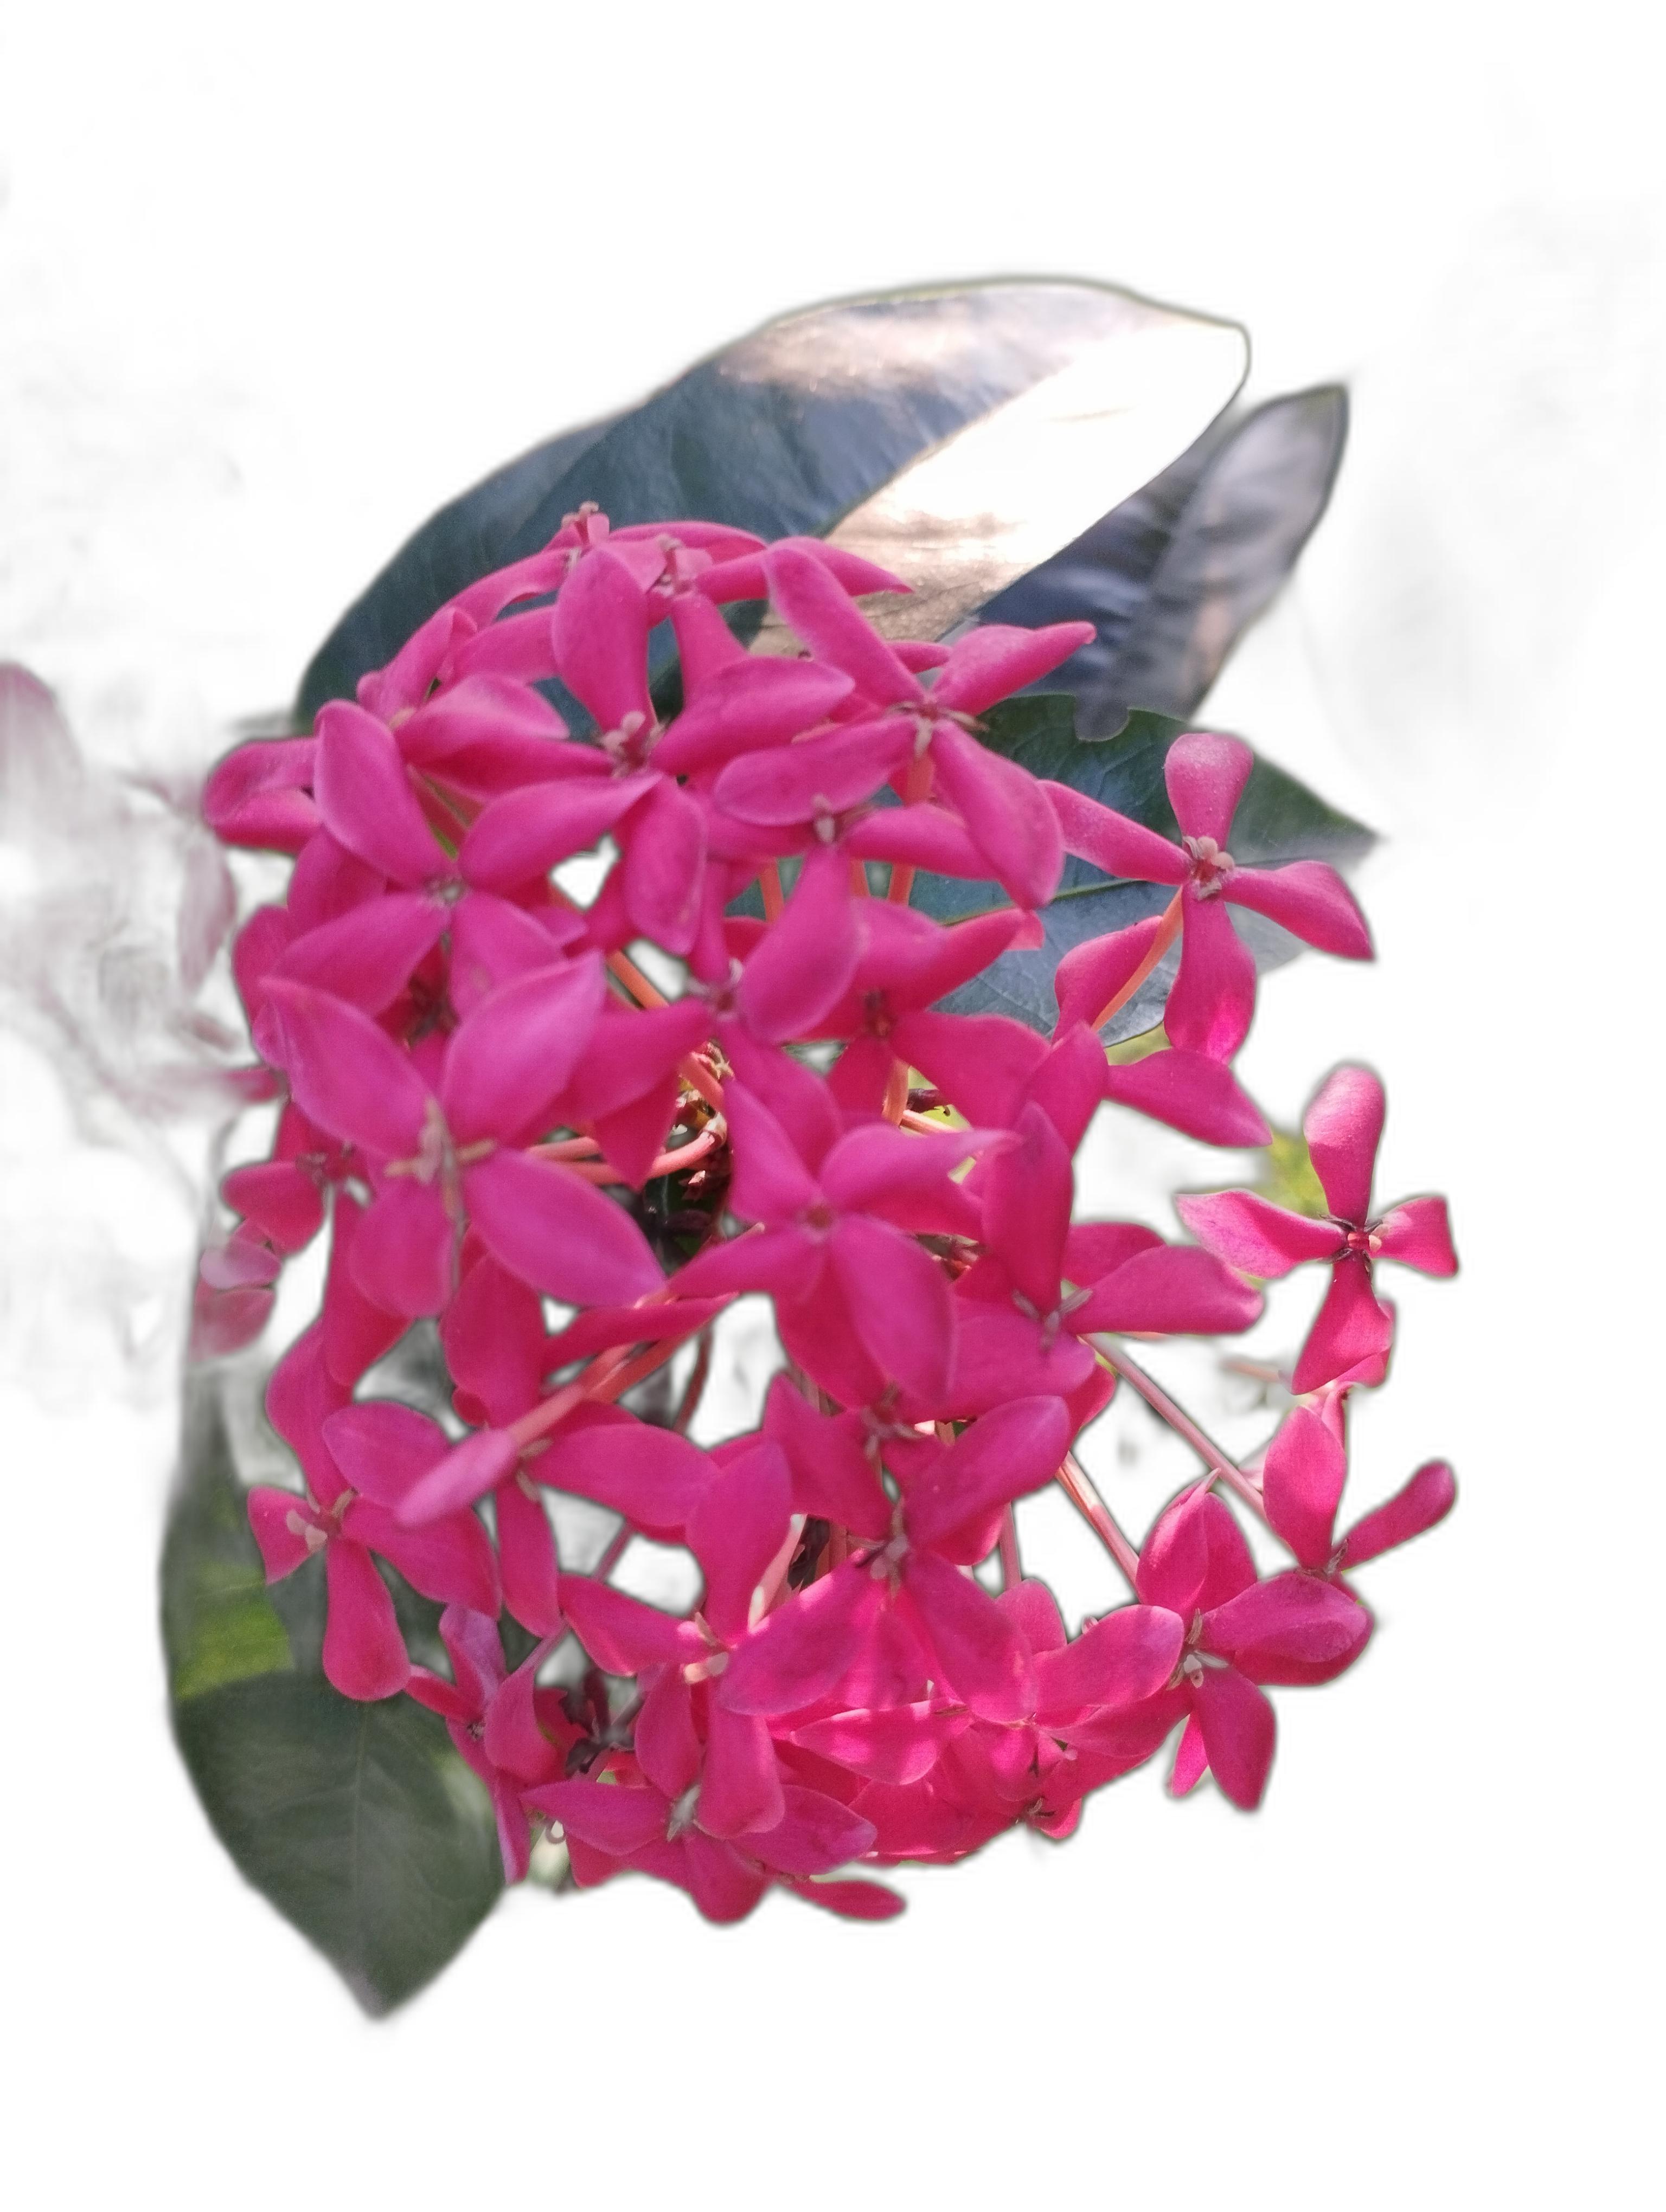
Label: Jungle geranium